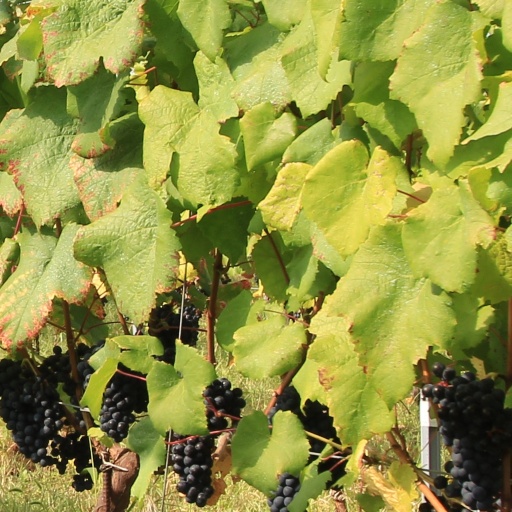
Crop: grape